James Morison (physician)

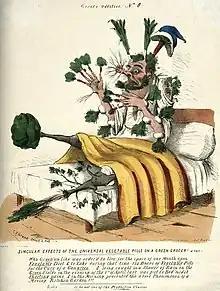
Satirical coloured lithograph (C. J. Grant, 1831) depicting a man who has overdosed on James Morison's Vegetable Pills. Wellcome Library collections.

Morison was born at Bognie, Aberdeenshire, in 1770, the youngest son of Alexander Morison, 4th Baron of Bognie. After studying at Aberdeen University and Hanau in Germany, he established himself at Riga as a merchant, and subsequently in the West Indies, where he acquired property. Ill-health obliged him to return to Europe, and about 1814 he settled at Bordeaux.